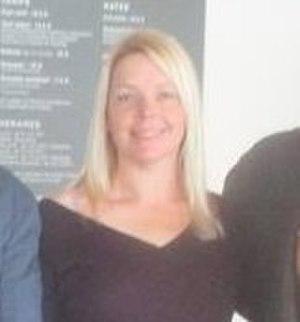
Karen Disher aux Arts Ludiques de Paris en 2015
Karen Disher est une animatrice, réalisatrice, doubleuse et artiste de storyboard américaine née le 6 août 1972. Elle travaille pour la succursale de la 20th Century Fox Animation, Blue Sky Studios.